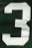
Number: 3